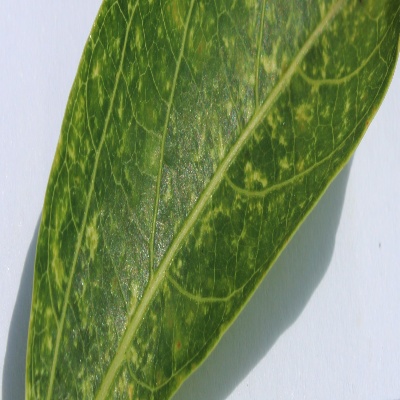
Crop: Cassava
Condition: green mite